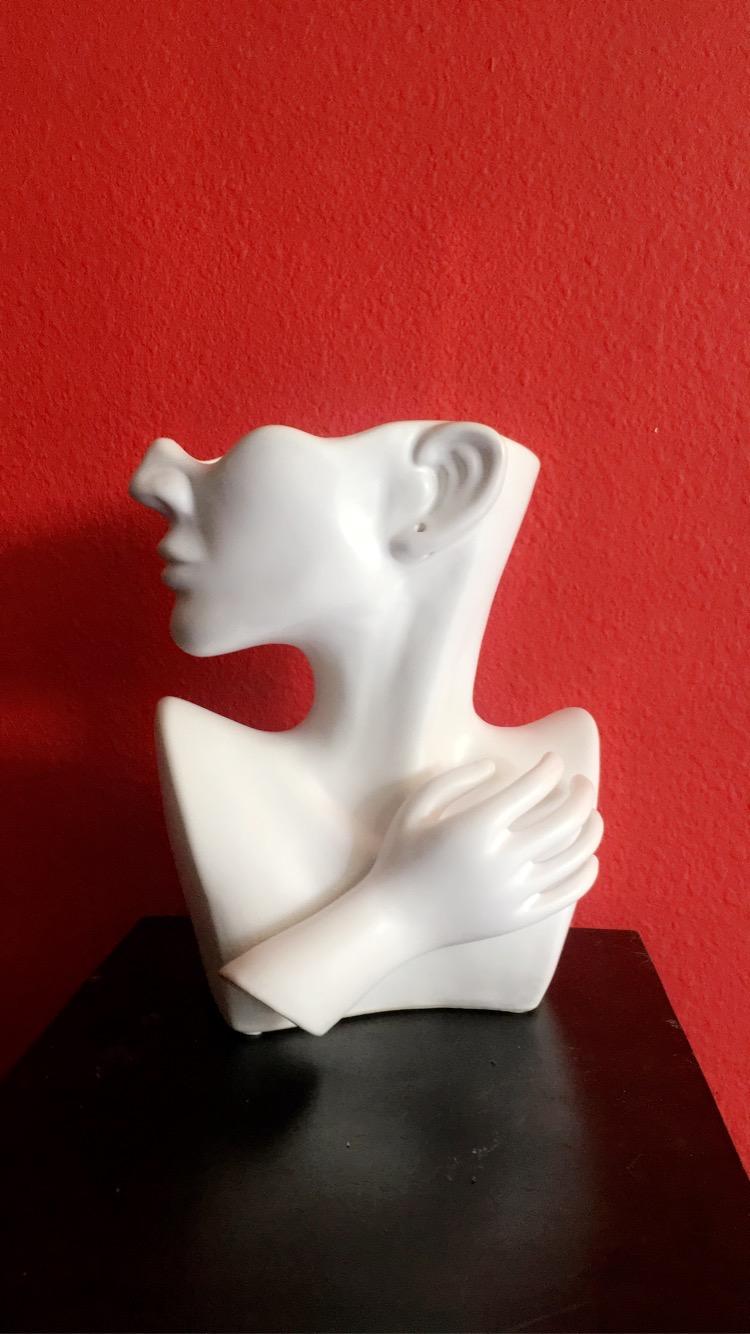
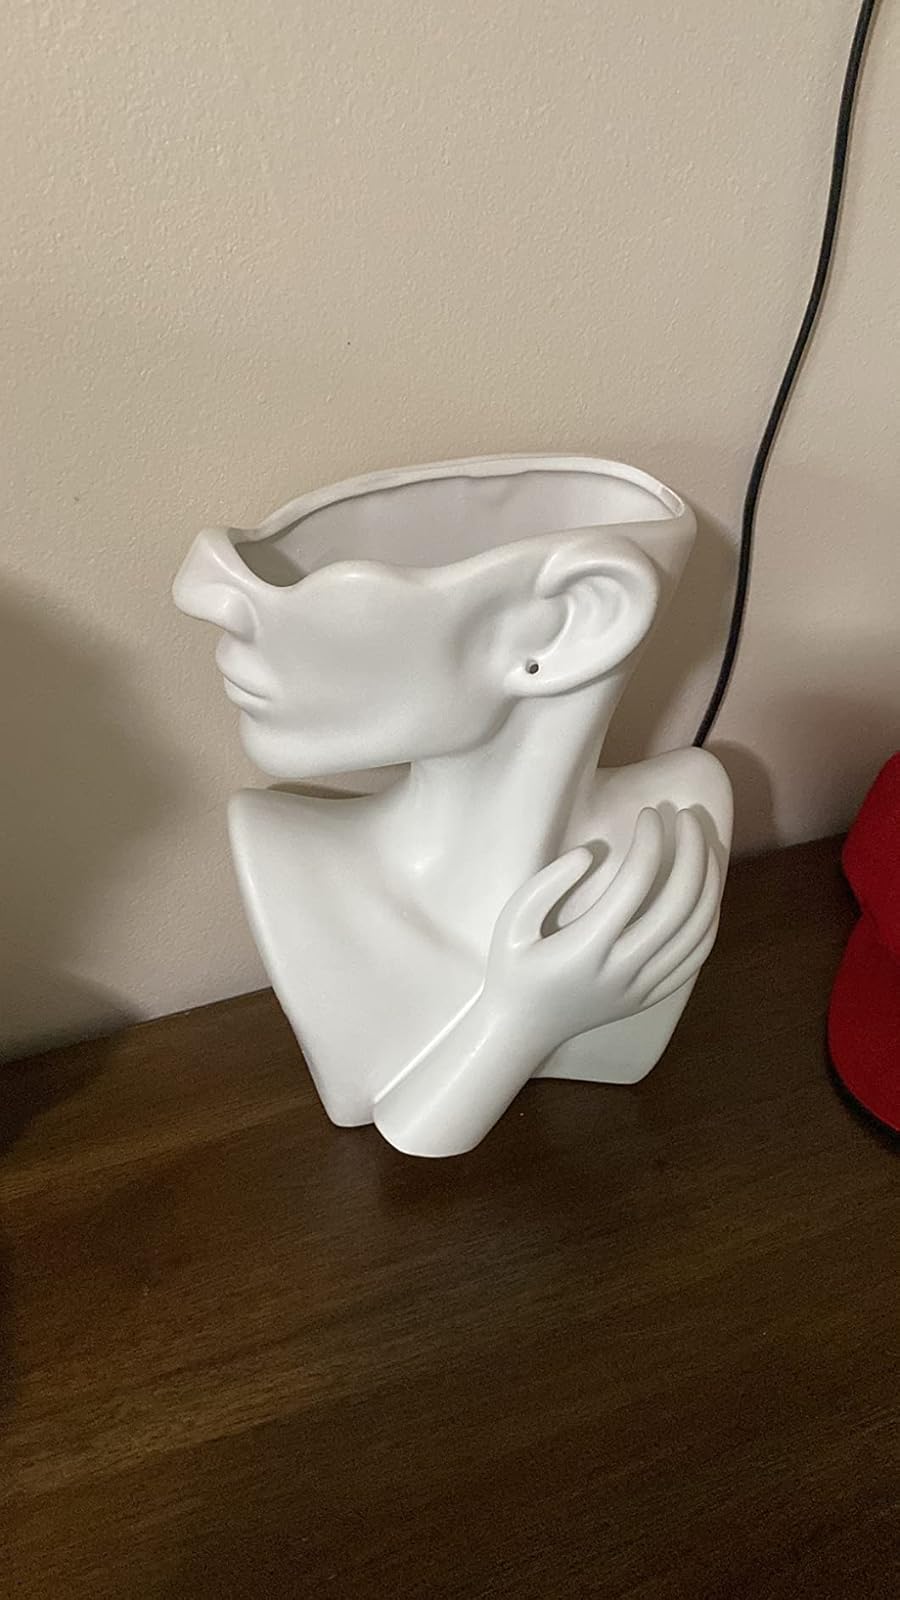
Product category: vase
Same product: yes